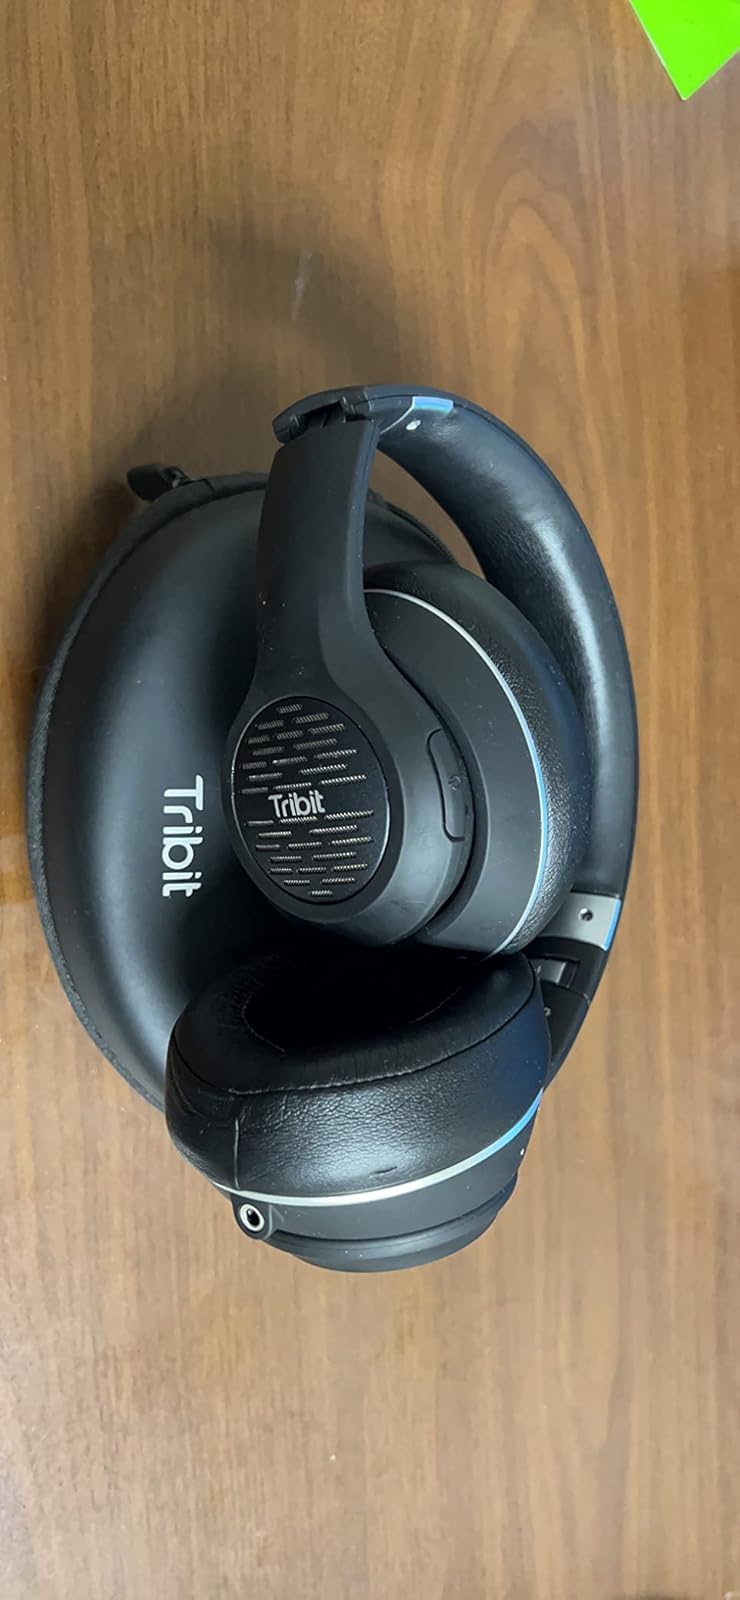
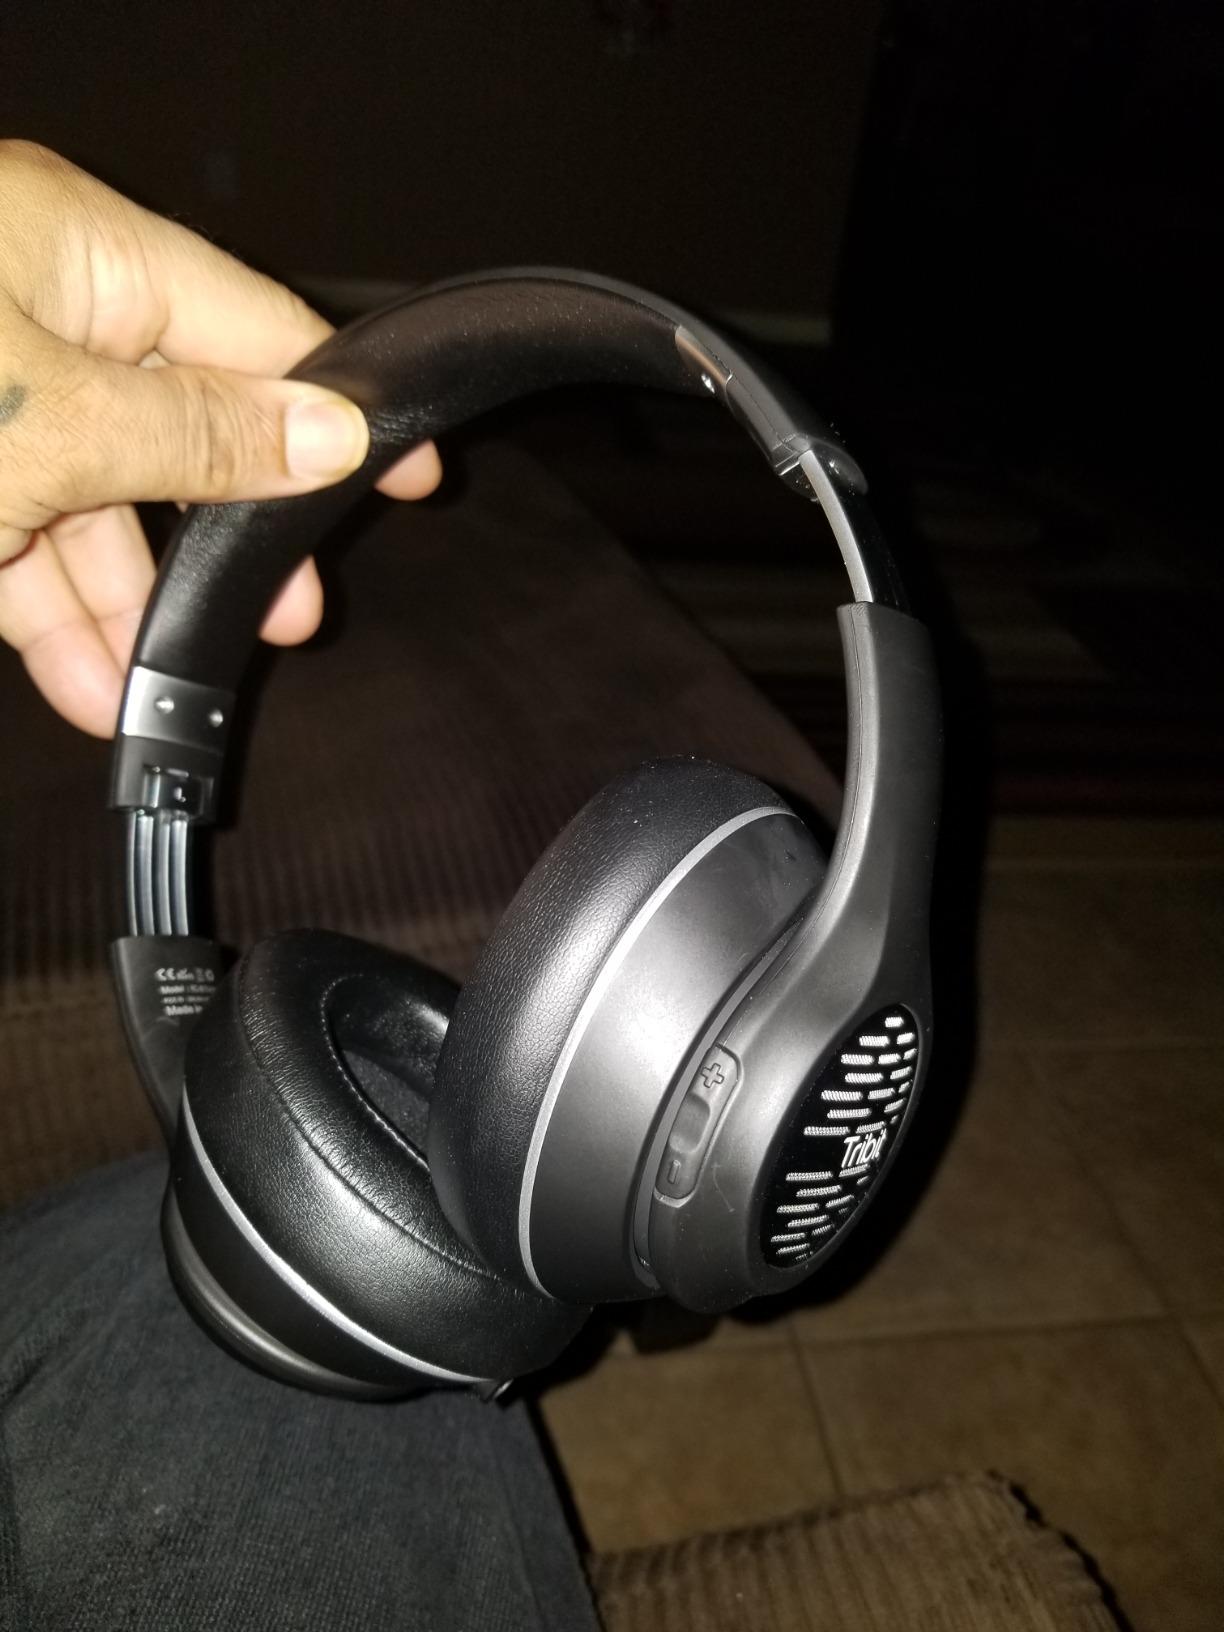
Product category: headphones
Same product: yes